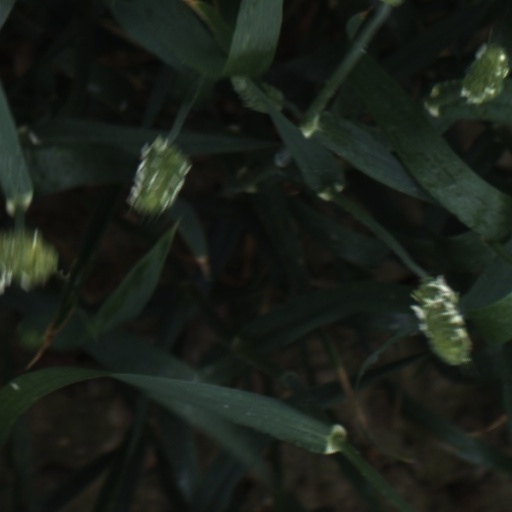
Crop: wheat